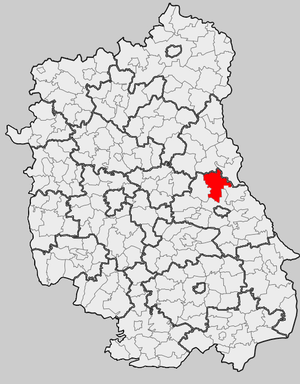
Sawin est une gmina rurale du powiat de Chełm, dans la Voïvodie de Lublin, dans l'est de la Pologne.